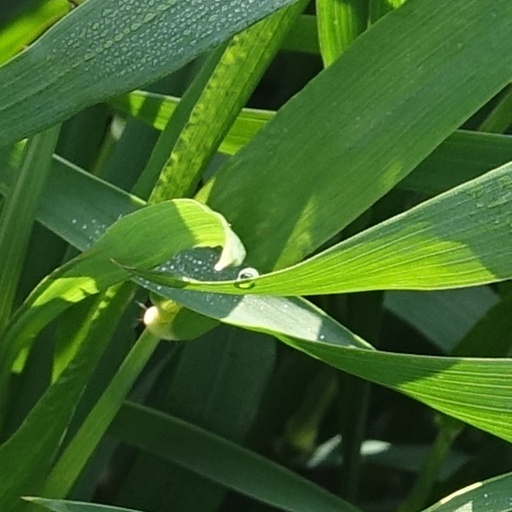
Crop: wheat